Sudice (Opava District)

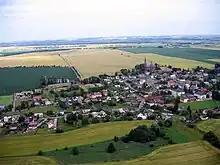
Aerial view

The I/46 road from the Czech-Polish border to Opava and Olomouc passes through the municipality. There are two road border crossings with Poland: "Sudice / Pietraszyn" and "Sudice / Ściborzyce Wielkie".